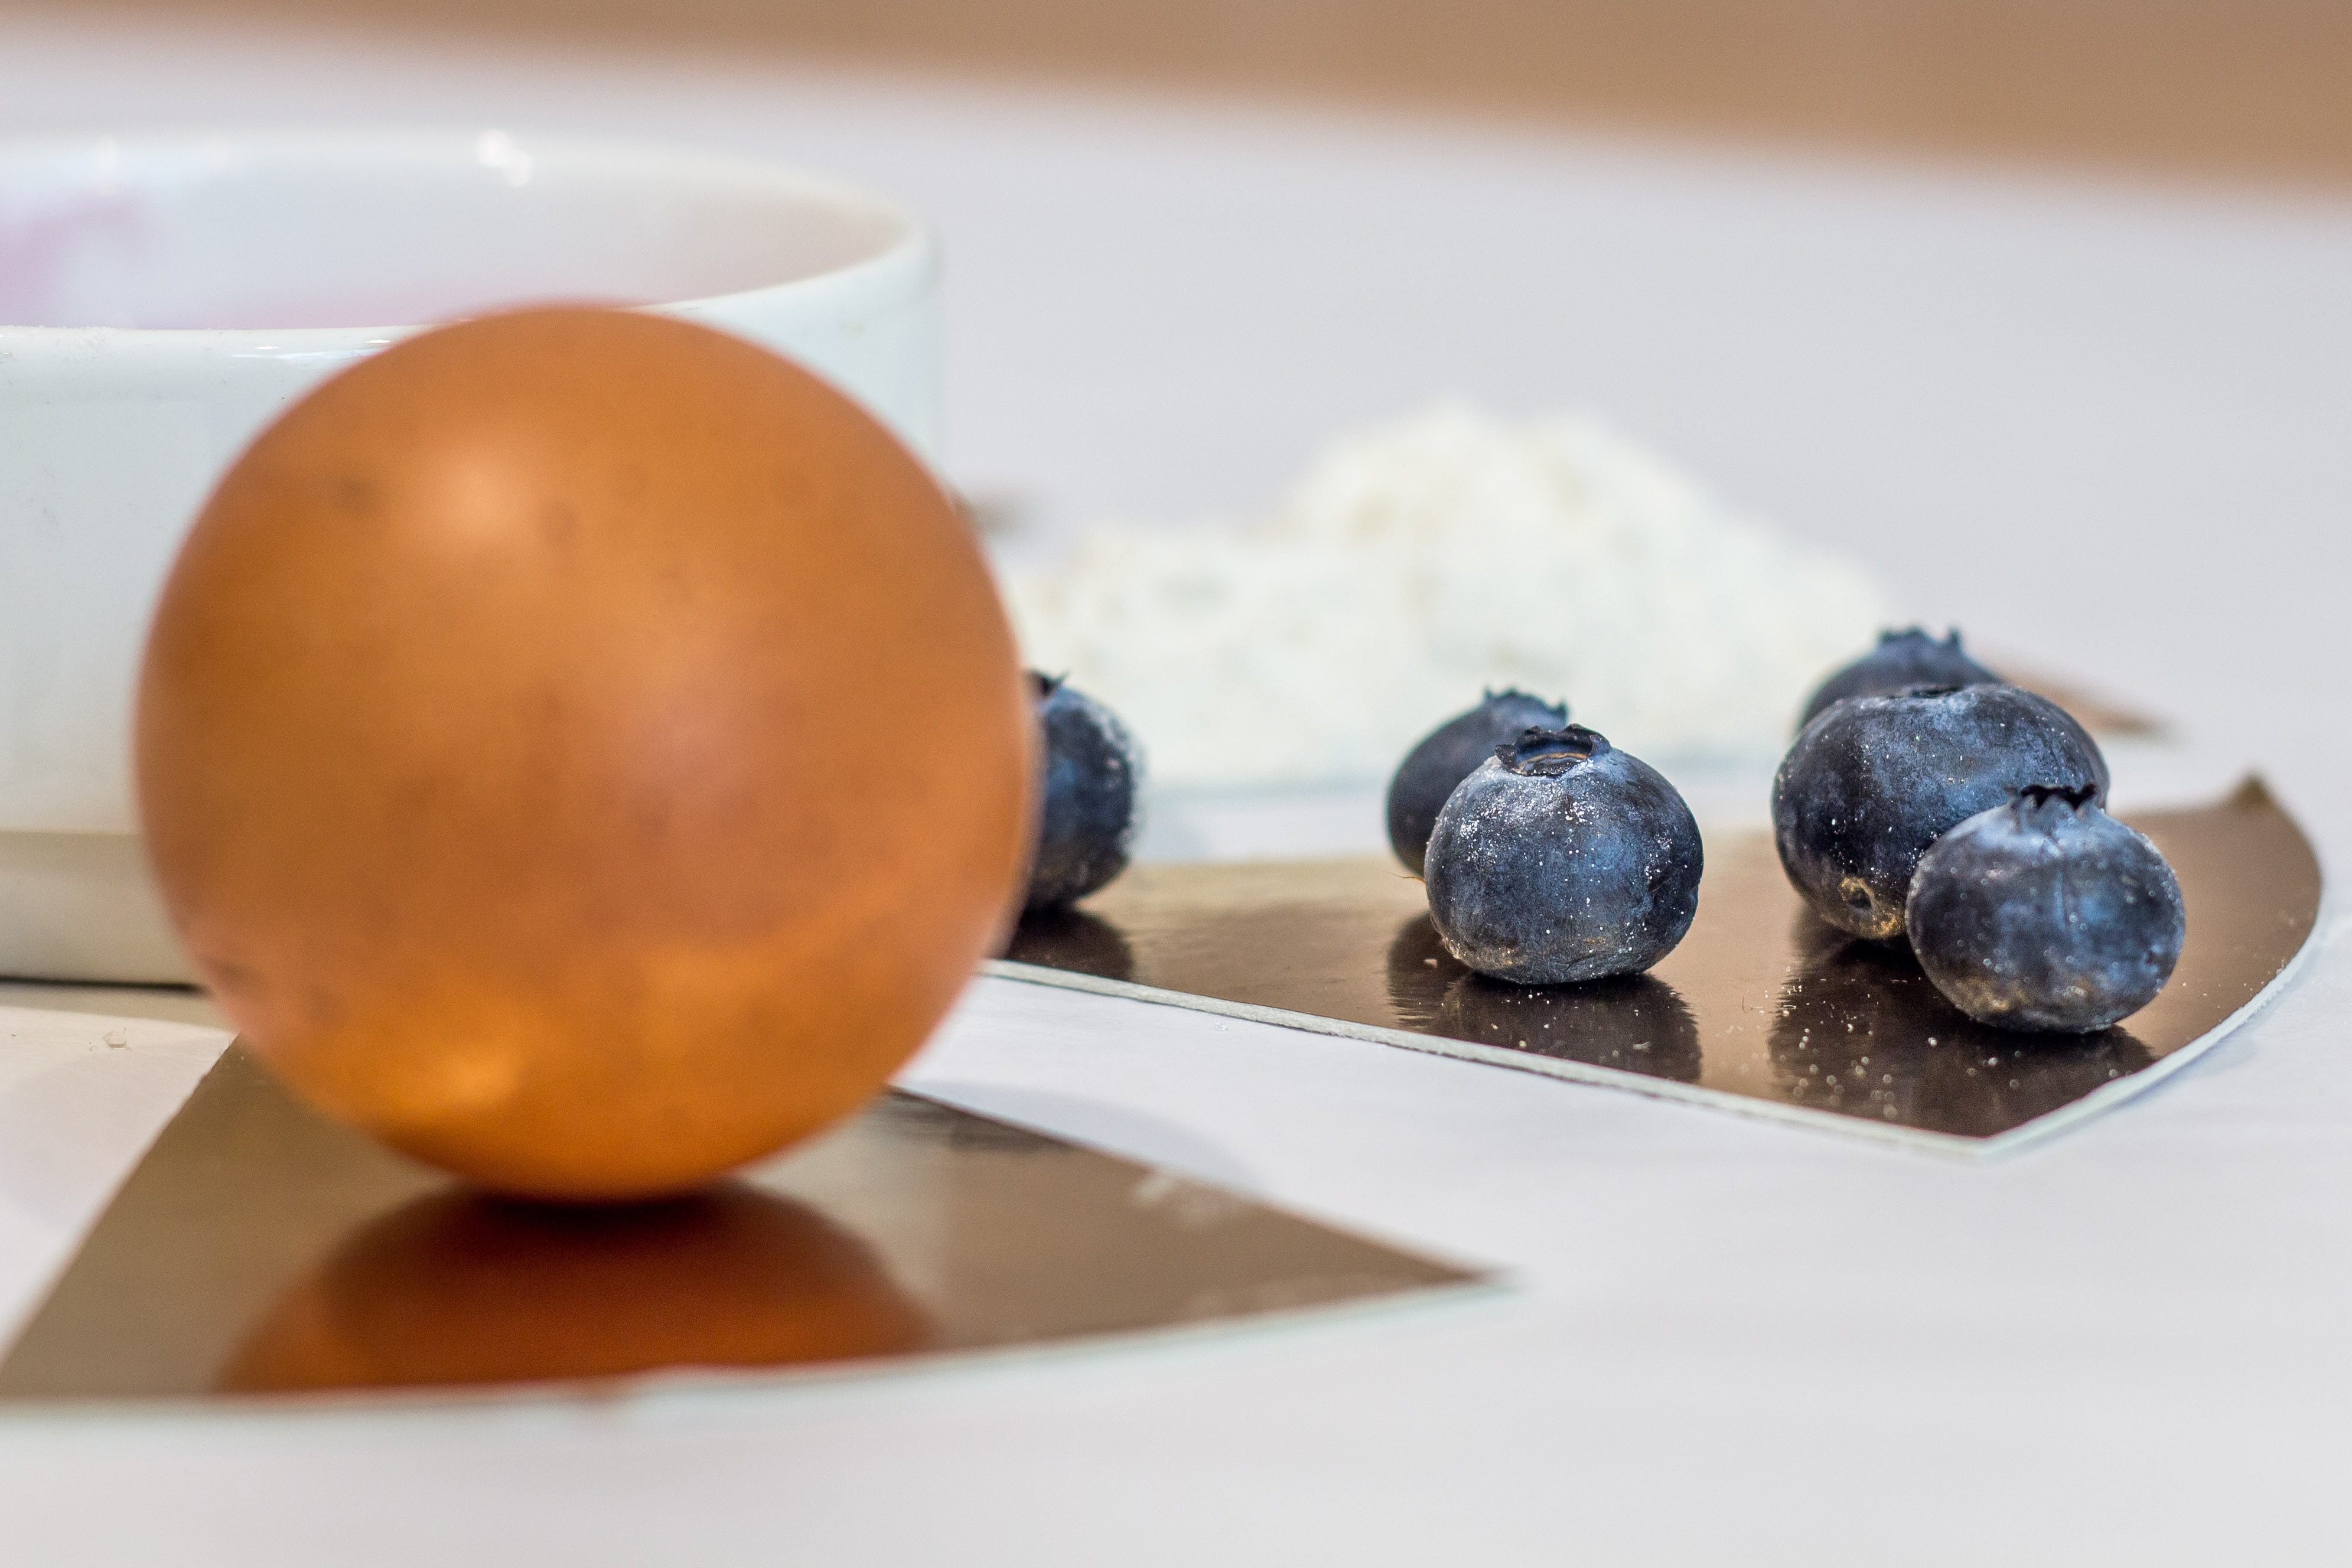
food, wood, ingredient, recipe, cuisine, oliebol, dish, serveware, sweetness, dessert, metal, chocolate, confectionery, tableware, rock, comfort food, produce, Giri choco, still life photography, art, fruit, superfood, sphere, Bourbon ball, graphite, artifact, collection, snack, praline, hardwood